2003–04 Border–Gavaskar Trophy

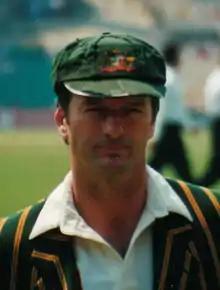
Steve Waugh's last test at Brisbane was marred by unfortunate circumstances of a run-out and his failure with the bat

Waugh had walked in amidst loud ovation, and his arrival was widely anticipated. However, he immediately got into trouble, when, Martyn punched a ball through covers, and then ran two for it. Waugh then backed up for a third run, but Martyn pleaded to him emphatically enough to ignore the run. However, by the time Waugh did heed the call, it was too late for him to turn around. Martyn then sacrificed his wicket for his captain's. He was run out by Harbhajan Singh's throw from the deep, which Parthiv Patel took and whipped off the bails. However, the strangeness of the dismissal was accentuated by the fact that the ball was a no-ball. Waugh could not redeem himself as he got out shortly to a short ball by Zaheer Khan, and while trying to negotiate a ball from Zaheer, overbalanced and trod on his stumps. This dismissal gave him the dubious distinction of being the only man to be dismissed in every way possible in cricket, barring obstructing the field and timed out. Referring to his failure and the unfortunate mix-up between him and Damien Martyn, Greg Chappell mentioned in an interview that Waugh's last mile was going to be uphill from then. Waugh's dismissal brought the score down to 275/5.